Patrick Tracy Jackson

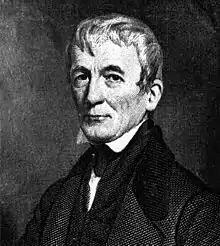

Patrick Tracy Jackson (August 14, 1780 – September 12, 1847) was an American manufacturer, one of the founders of the Boston Manufacturing Company of Waltham, Massachusetts, and later a founder of the Merrimack Manufacturing Company, whose developments formed the nucleus of Lowell, Massachusetts.